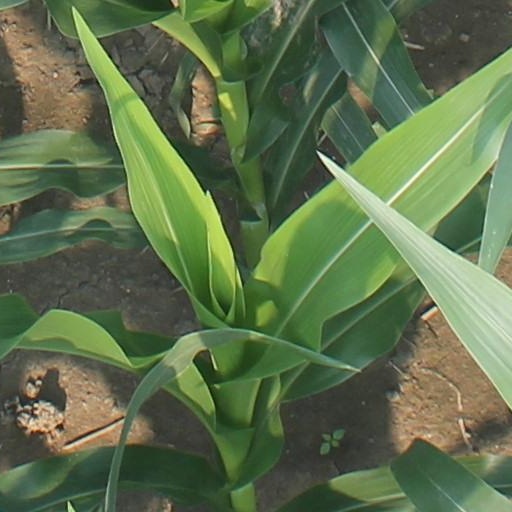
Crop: maize; corn